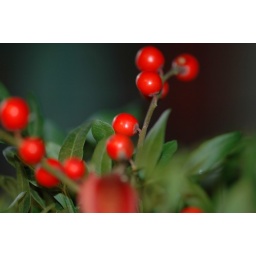
berries in a flower bouquet